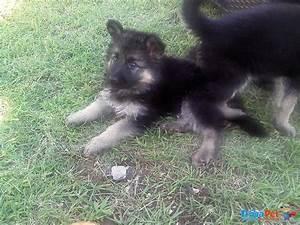
dog